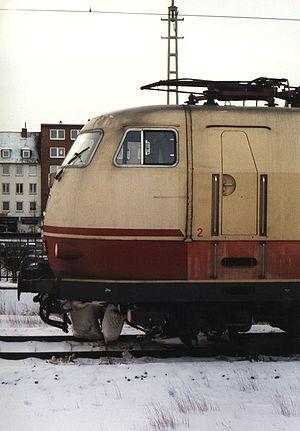
La série 103 est une série de locomotives électriques exploitées par la Deutsche Bundesbahn. Elles ont longtemps été perçues comme la série phare du matériel roulant de la DB.